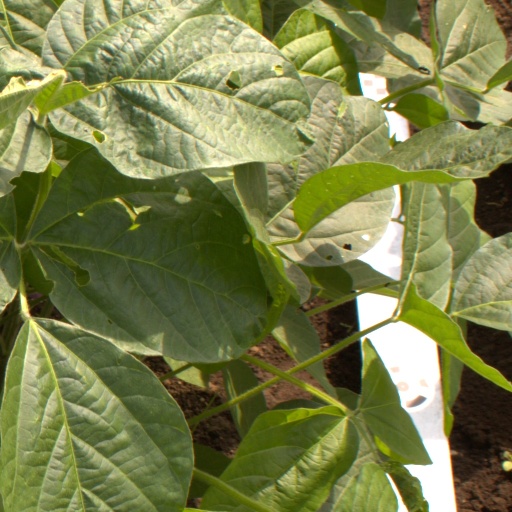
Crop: soybean